Abuzar Aydamirov

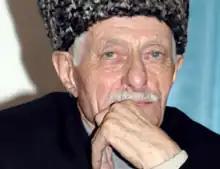

Abuzar Abdulkhakimovich Aydamirov (29 October 1933 – 27 May 2005) was a Soviet and Chechen novelist and poet, author of a historical trilogy dedicated to the Caucasian Wars (Long Nights; Lightning in the Mountains; The Tempest) and of the Anthem of the Chechen Republic of Ichkeria.